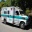
Label: ambulance